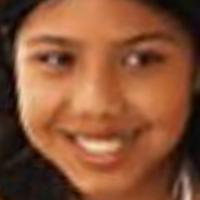
Age group: age 11-20